Michael Flatley

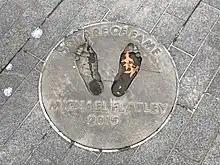
Flatley's feet at Wembley Square of Fame

In November 2007, Flatley and a troupe of male dancers performed on "Dancing with the Stars" in the U.S. In October 2008, he appeared as a guest judge on an episode of the show, filling in for Len Goodman. He performed the solo "Capone" from "Celtic Tiger" on the show. Flatley was also the host of "Superstars of Dance", an NBC series that ran for 5 episodes in early 2009. He also performed on The Late Show with Stephen Colbert, during the 1997 Academy Awards ceremony, and was interviewed on Piers Morgan's Life Stories in 2011.